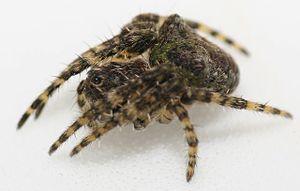
Gibbaranea gibbosa, l'Épeire à bosses, est une espèce d'araignées aranéomorphes de la famille des Araneidae.
Gibbaranea est un genre d'araignées aranéomorphes de la famille des Araneidae.